Advertising management

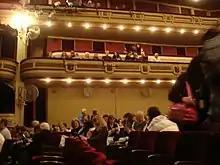
To pre-test advertisements, researchers might use face-to-face interviews, small focus groups or theatre tests for larger audiences.

A media schedule is a program or plan that "identifies the media channels used in an advertising campaign, and specifies insertion or broadcast dates, positions, and duration of the messages".